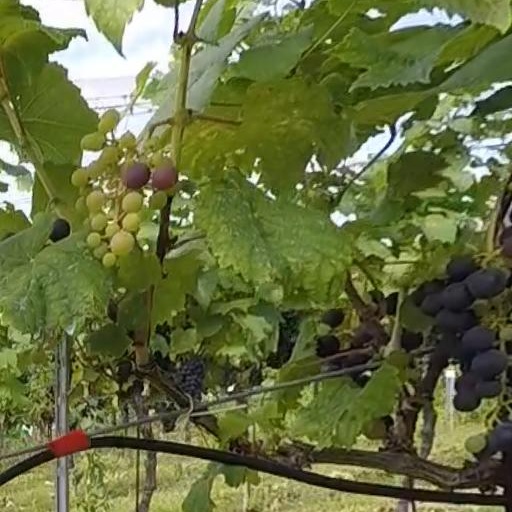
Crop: grape